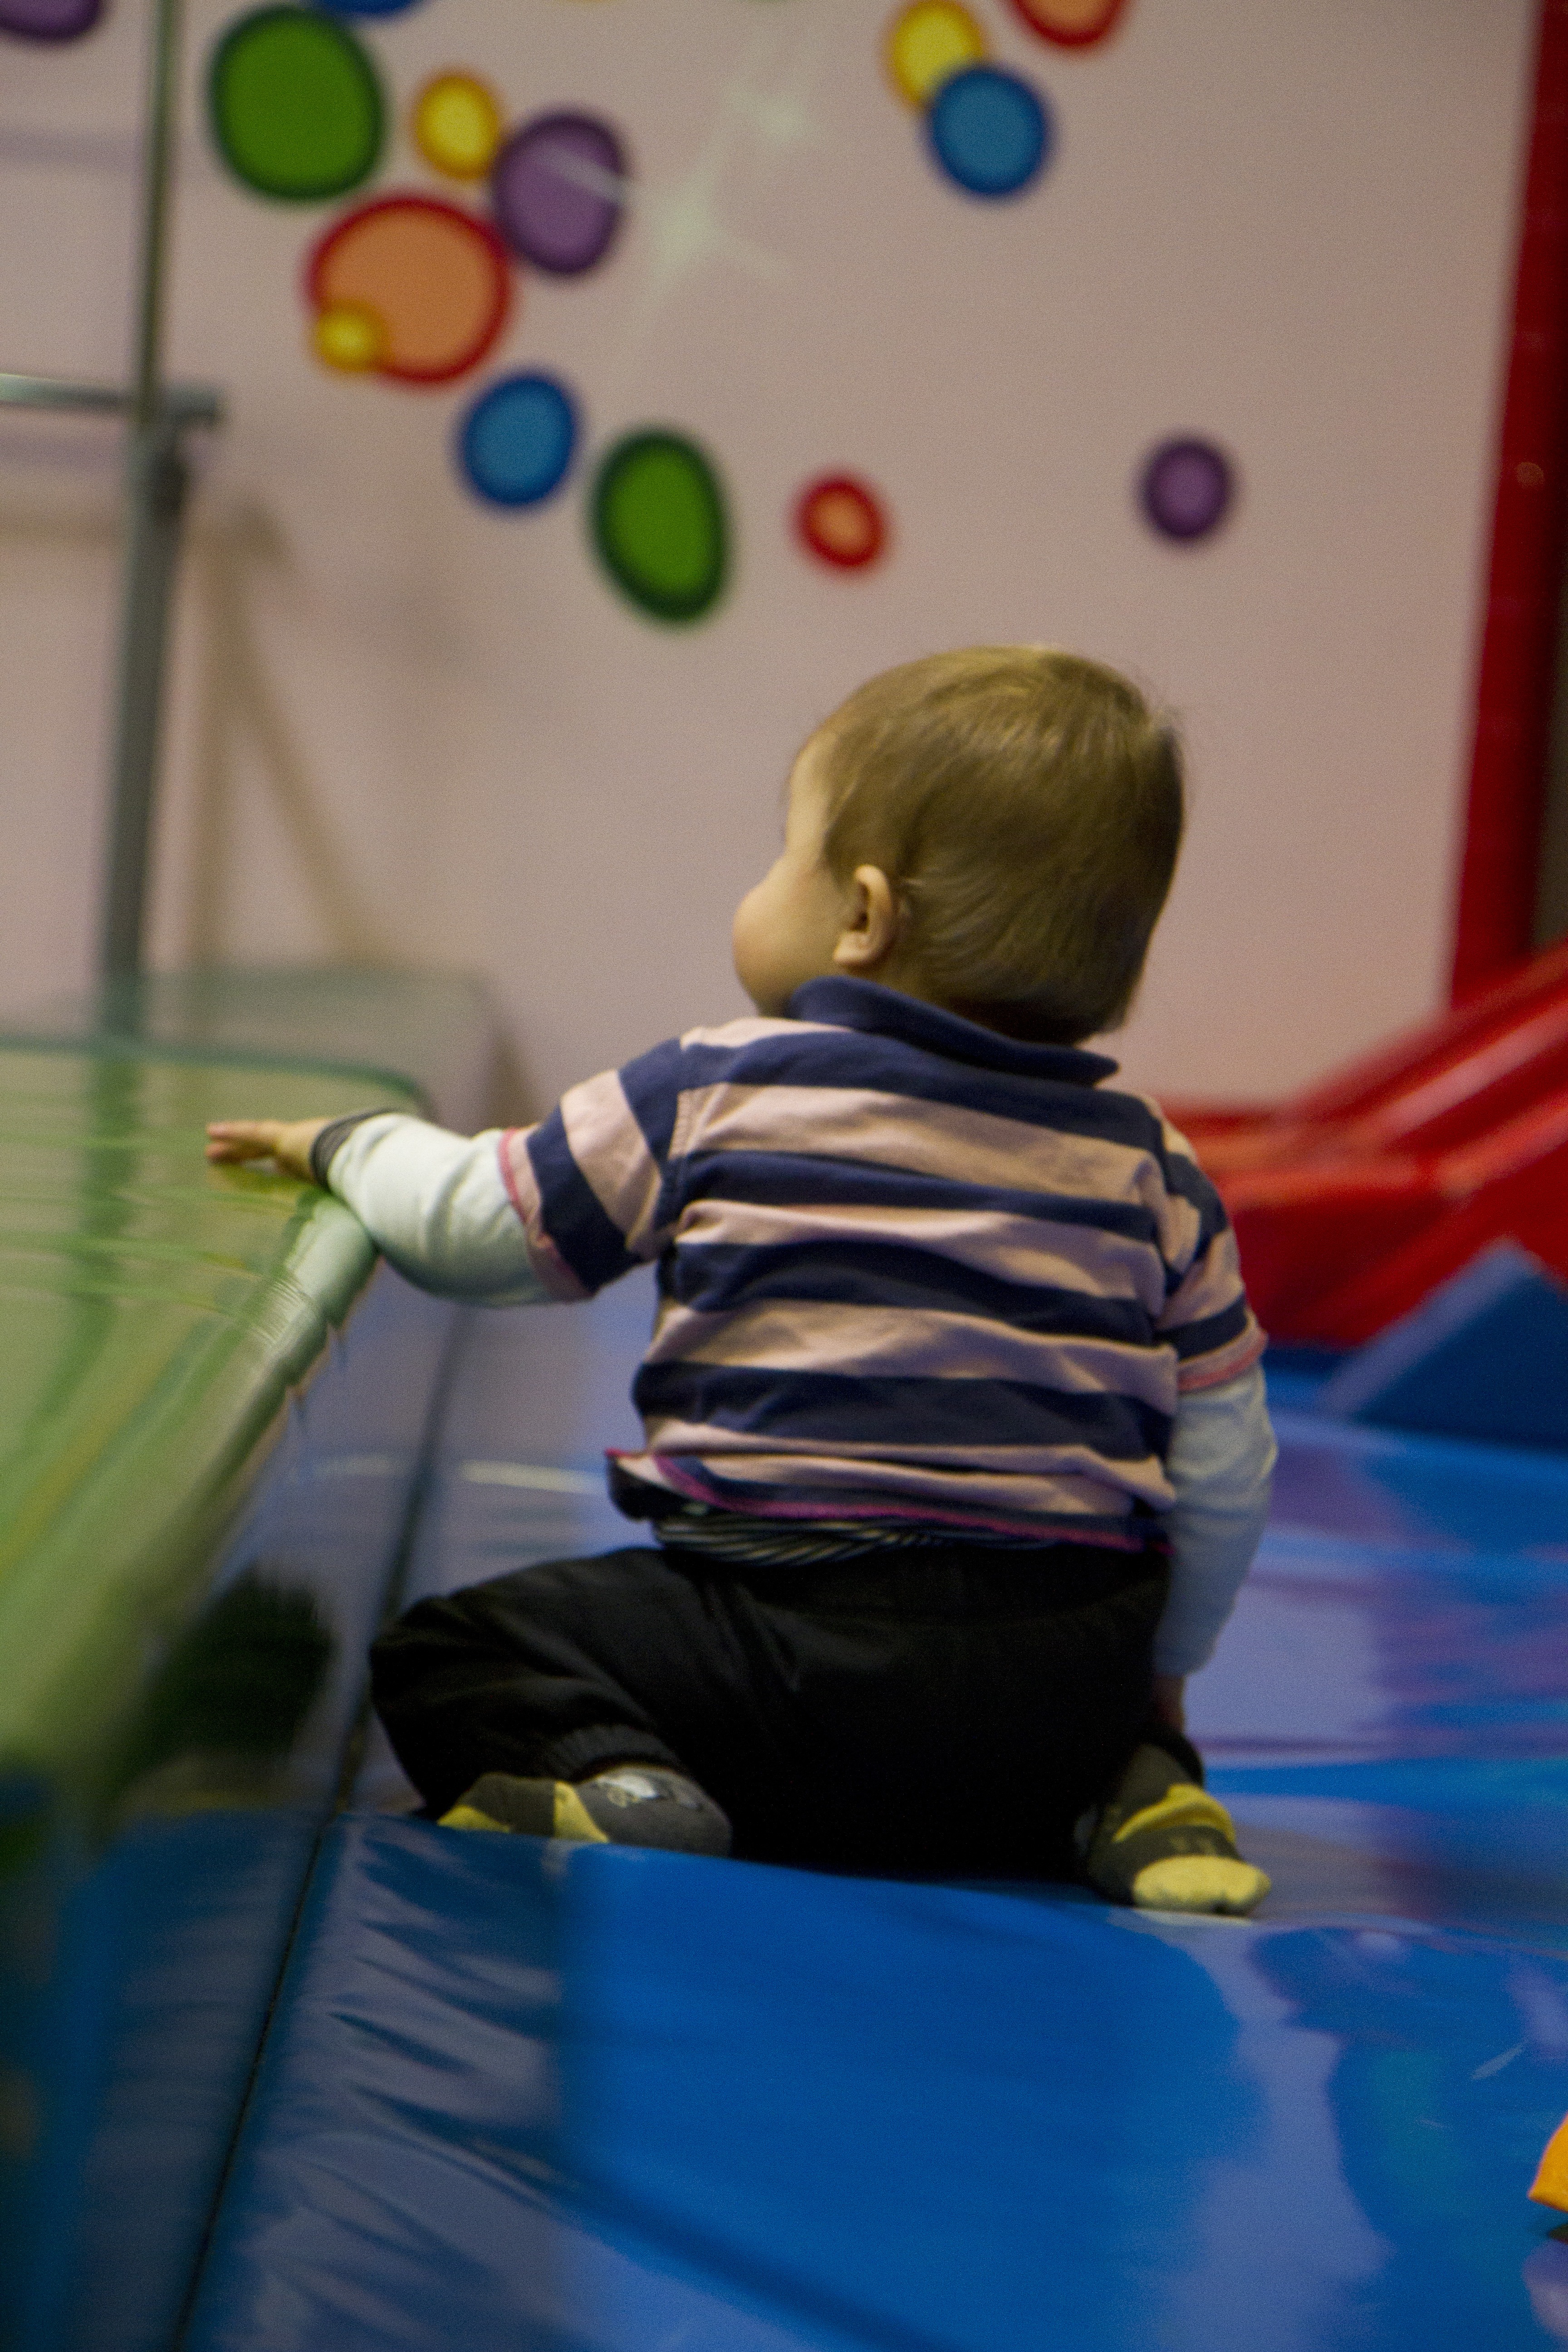
play, color, child, blue, crawling, fun, infant, toddler, kindergarten, nursery, nursery school, human positions, playschool, play school